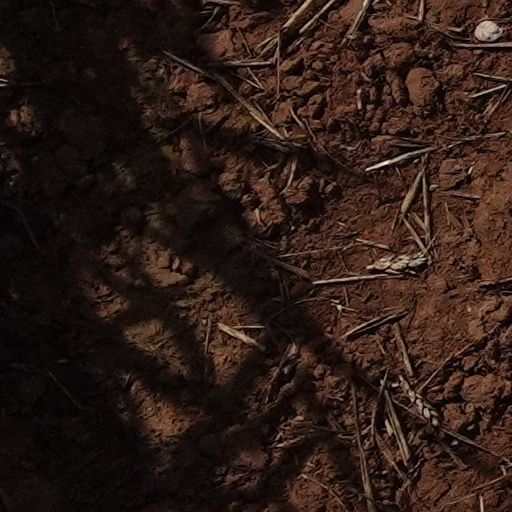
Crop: wheat